Wrexham A.F.C.

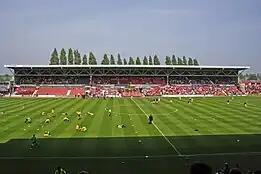

Former Chester City player Lee Dixon said of the derby "I'm telling you, Chester versus Wrexham was a real derby! It's difficult to compare if you've not played in each one but there's something special about any derby at any level. I played for Chester v Wrexham and that could get ferocious, it lost nothing in ferocity compared to Arsenal v Spurs". Former Wales and Liverpool striker Ian Rush, who played for both clubs, said in 2013 that the cross-border derby between the two clubs is "as intense as they come" and "It is like Wales v England really, it is incredible".